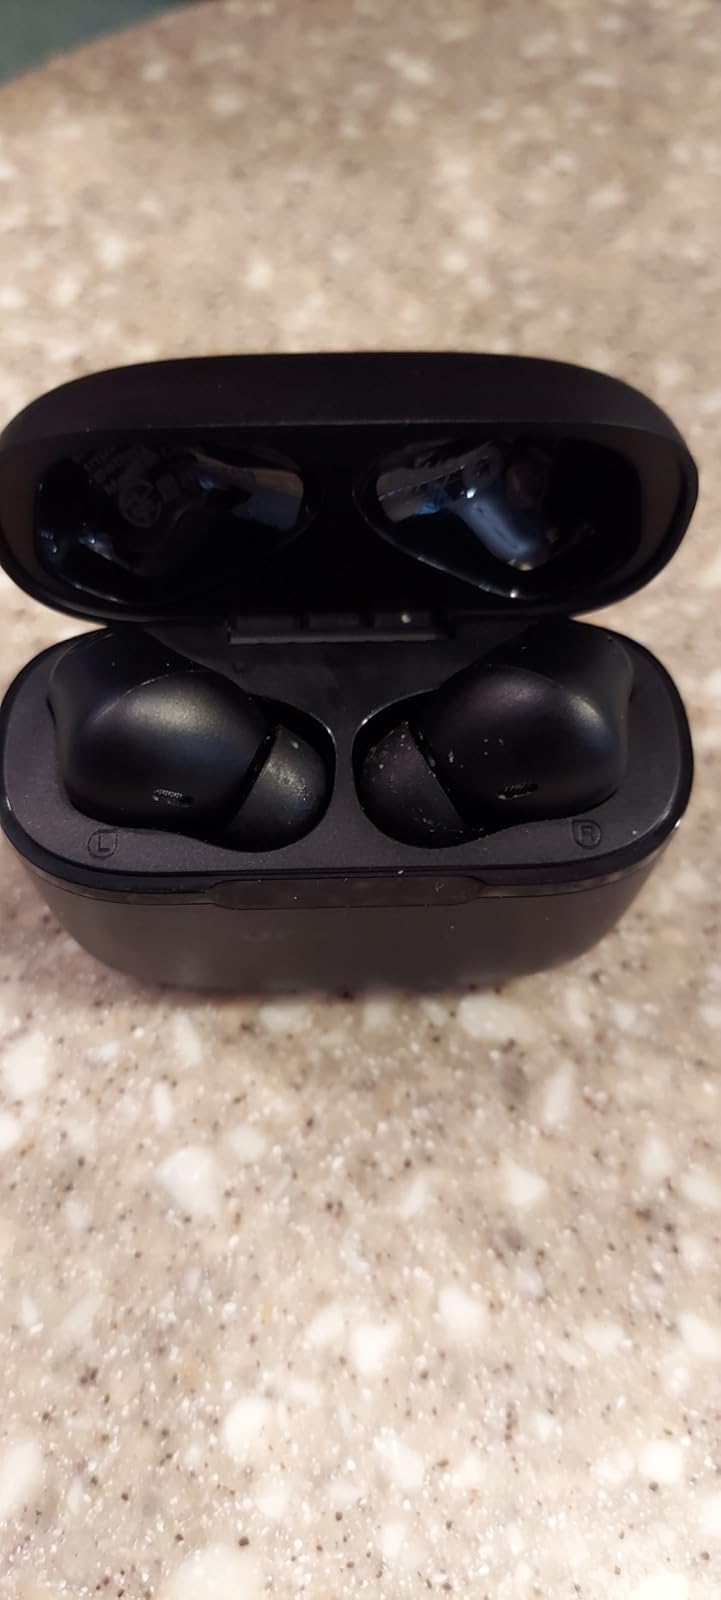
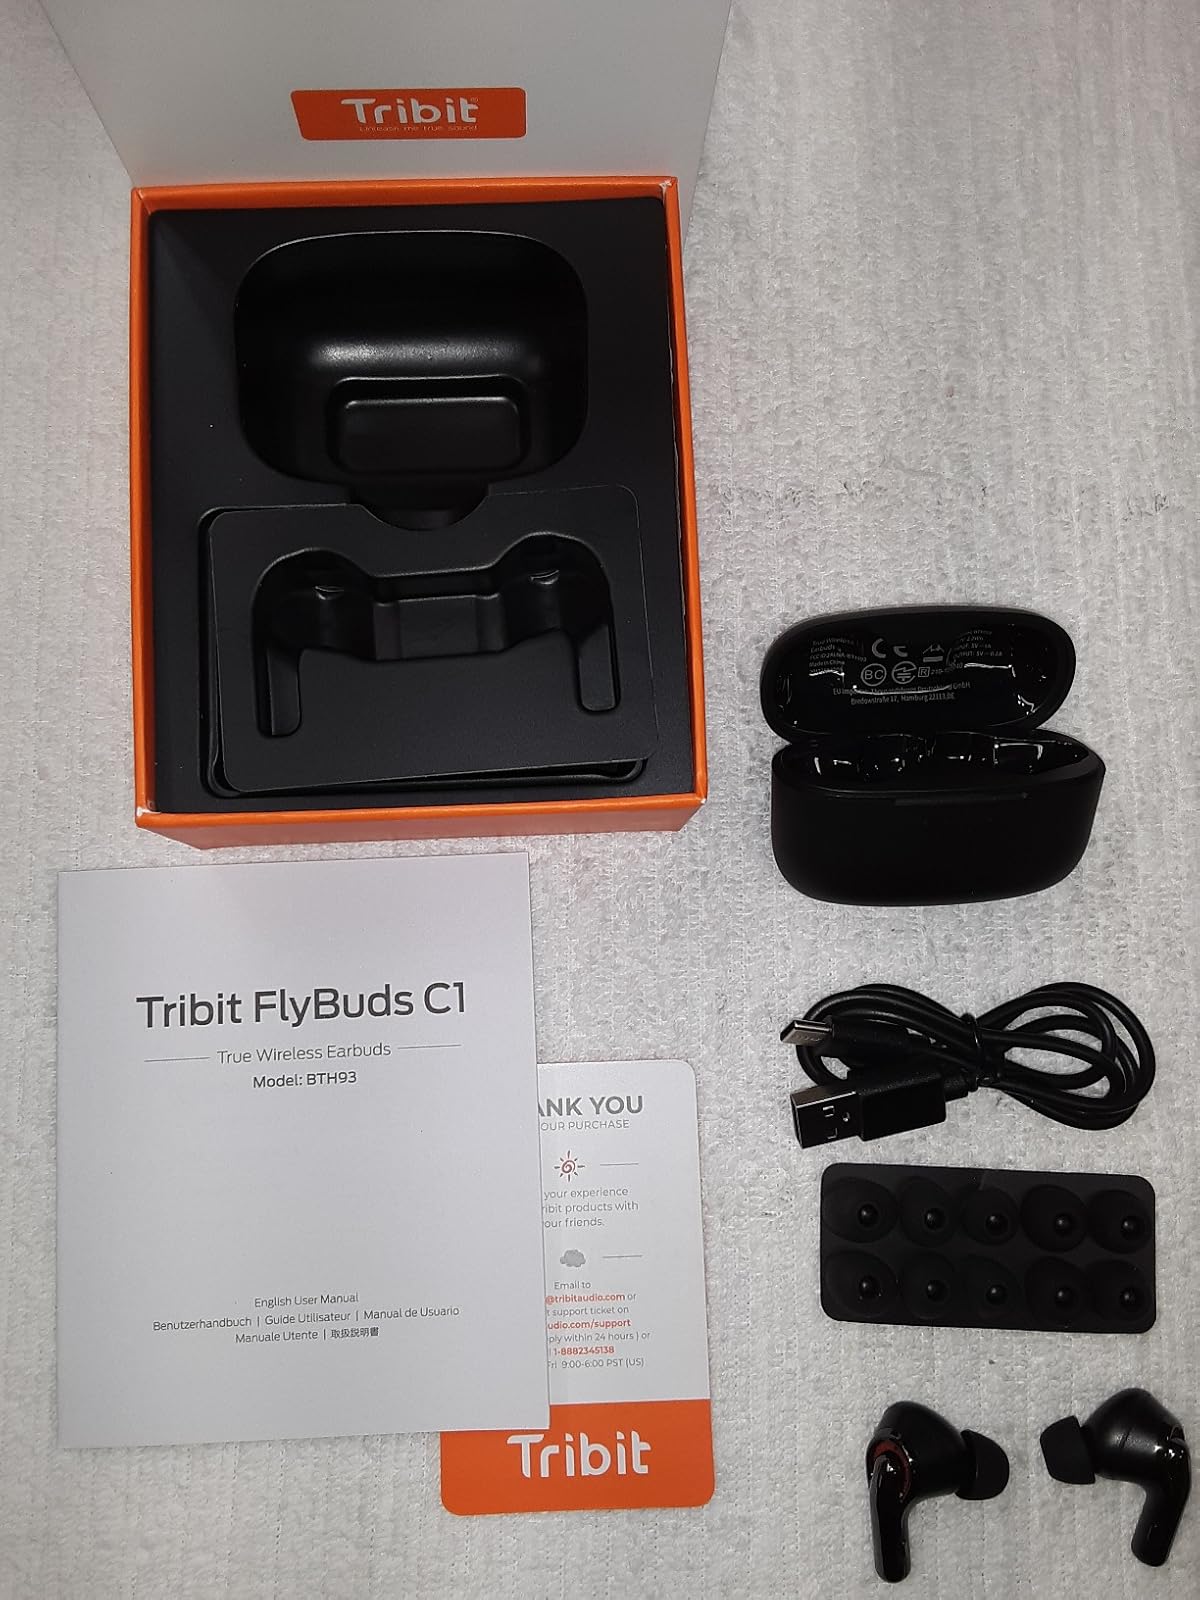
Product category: earbuds
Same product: no